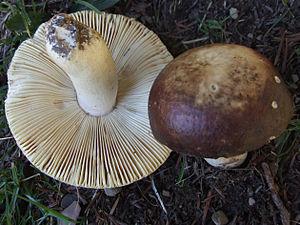
La Russule belette est une espèce de champignons basidiomycètes de la famille des Russulaceae. Cette russule doit son nom à la couleur noisette, mate et pruineuse de sa cuticule, et elle peut ressembler étrangement au Cèpe de Bordeaux quand elle est jeune. Elle pousse surtout au pied des épicéas dans les régions montagneuses, en été et en automne. C'est un bon comestible, malgré la consistance dure de sa chair croquante.